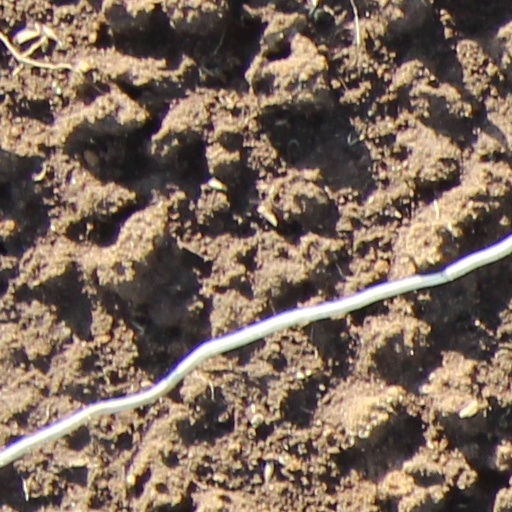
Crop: wheat